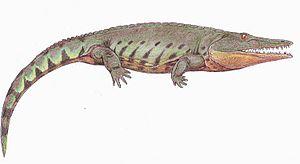
Uralerpeton est un genre éteint de reptiliomorphes de la famille des Chroniosuchidae, découvert dans les sédiments du Permien supérieur de la région de Vladimir en Russie européenne.